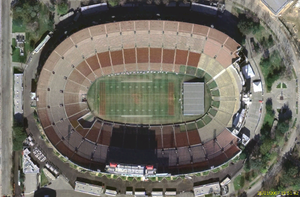
Image satellite du Los Angeles Memorial Coliseum Image satellite USGS provenant de Nasa World Wind
Le World Football Challenge est un tournoi amical de football rassemblant des clubs d'Europe et d'Amérique du Nord, et qui a eu lieu en juillet et août 2011. Chaque équipe rencontre trois autres équipes une fois. Tous les matchs ont lieu sur terrain neutre, dans différents stades des États-Unis et du Canada. Le Real Madrid remporte le tournoi.
La Gold Cup 2005 est un tournoi de football qui s'est tenu aux États-Unis, du 6 juillet au 24 juillet 2005.
Les Jeux olympiques d'été de 1984, Jeux de la XXIIIᵉ olympiade de l'ère moderne, ont été célébrés du 28 juillet au 12 août 1984 à Los Angeles, aux États-Unis.